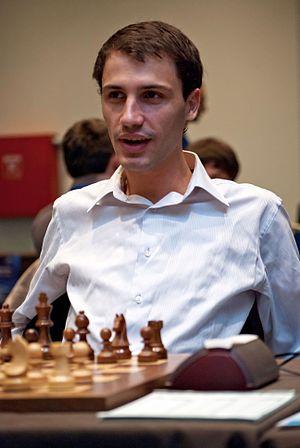
Ivan Chéparinov est un grand maître international du jeu d'échecs bulgare né le 26 septembre 1986.